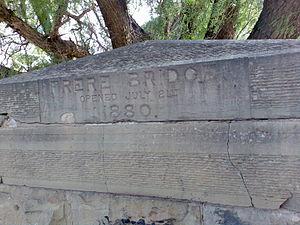
Aliwal North est une ville d'Afrique du Sud située dans la province du Cap-Oriental au bord du fleuve Orange.